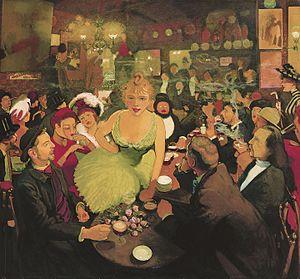
Aristide Bruant, né le 6 mai 1851 à Courtenay et mort le 11 février 1925 à Paris 18ᵉ, est un chansonnier et écrivain français.
Ouverture à Paris par Aristide Bruant du cabaret Le Mirliton, dans l'ancien local du Chat noir.